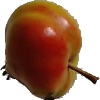
Label: Apple Red Yellow 2